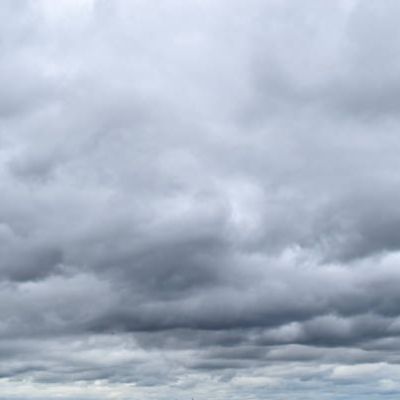
Cloud type: Altostratus (As)